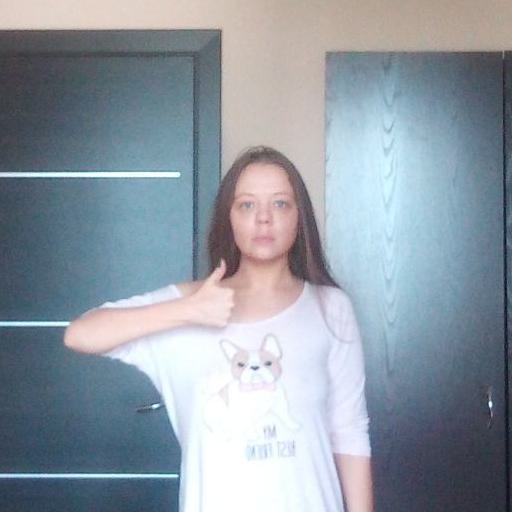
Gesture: like